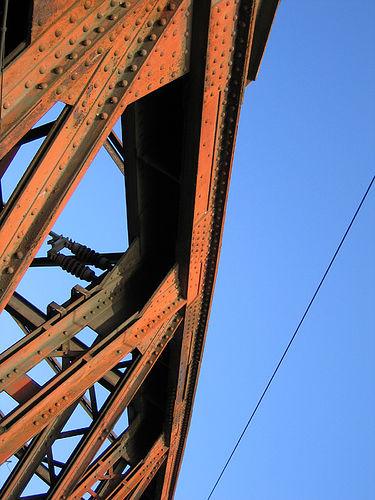
Weather: sun or clear